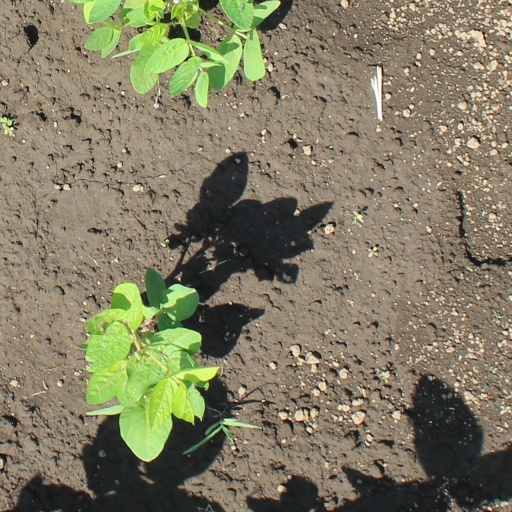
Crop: soybean